Diving support vessel

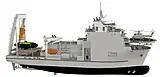
Design of the Nistar-class diving support vessel of the Indian Navy

A diving support vessel is a ship that is used as a floating base for professional diving projects. Basic requirements are the ability to keep station accurately and reliably throughout a diving operation, often in close proximity to drilling or production platforms, for positioning to degrade slowly enough in deteriorating conditions to recover divers without excessive risk, and to carry the necessary support equipment for the mode of diving to be used.